The Salt-N-Pepa Show

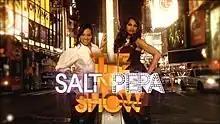
Title card

The Salt-N-Pepa Show, which premiered on October 14, 2007, on VH1, is a reality show documenting the events from the life of Salt-n-Pepa, several years after their breakup.